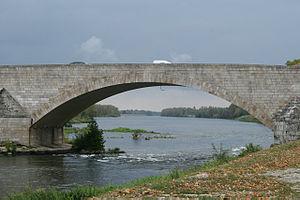
Le pont de Beaugency est un pont en maçonnerie français du département du Loiret et de la région Centre-Val de Loire.